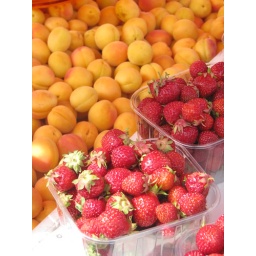
fresh fruit market in Helsinki Finland